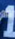
Number: 1